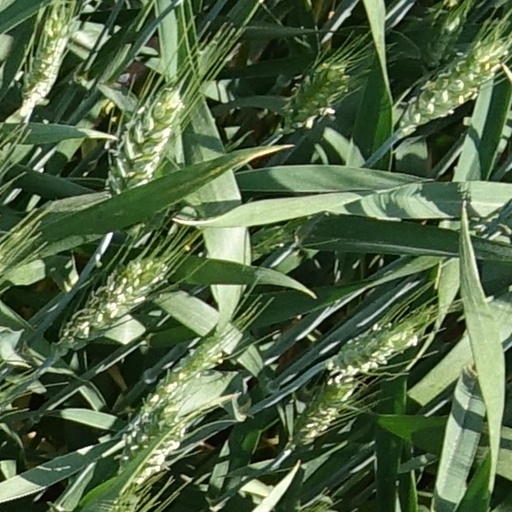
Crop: wheat